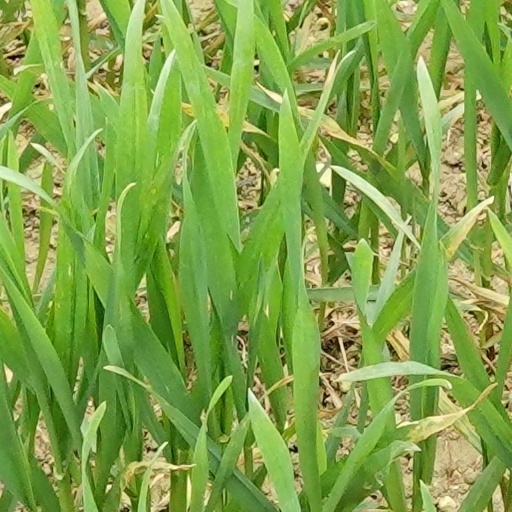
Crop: wheat